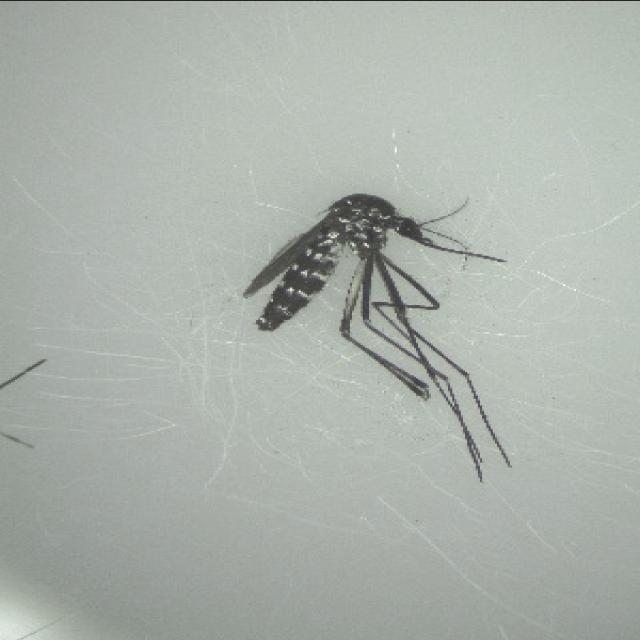
Species: aedes_albopictus